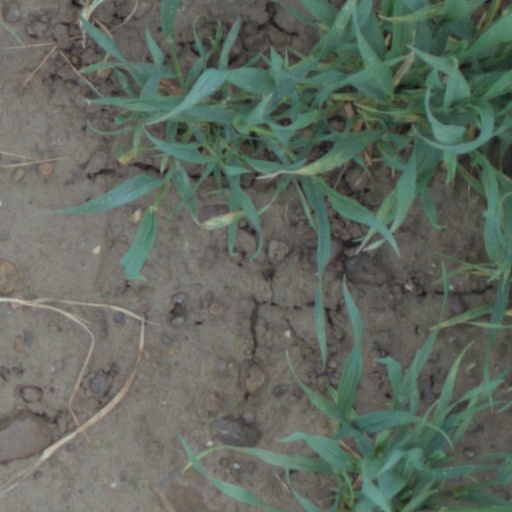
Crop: wheat